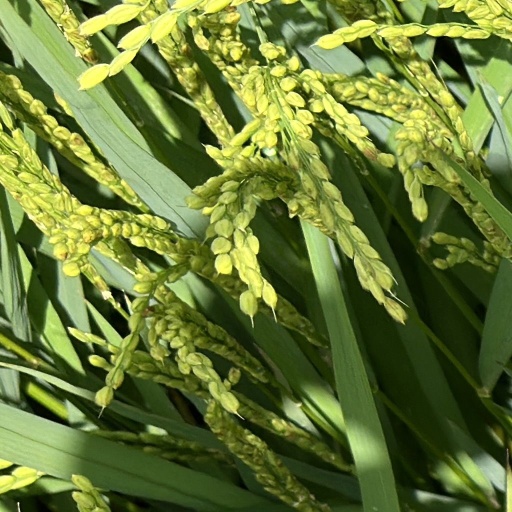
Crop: rice